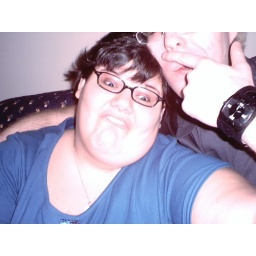
I was in the bathroom at Brad's house and I saw Chad's old glasses and I couldn't resist